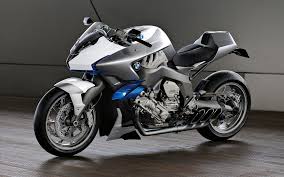
Vehicle type: Motorcycles